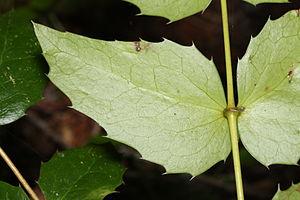
Mahonia nervosa ou Berberis nervosa, parfois dénommé Vinettier nervuré, est un arbuste à fleurs de la famille des Berberidaceae originaire du nord-ouest de l'Amérique du Nord.